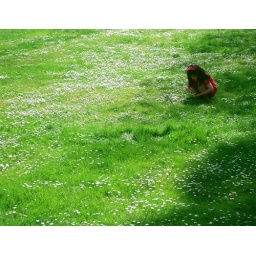
The little girl in red was picking flowers.